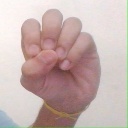
अक्षर: उ